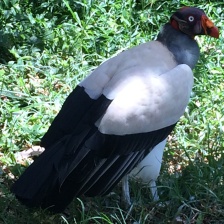
Species: KING VULTURE
Scientific name: SARCORAMPHUS PAPA
ImageNet parent category: vulture